Robert Dowhan

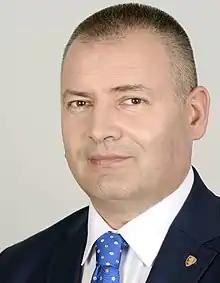
Robert Dowhan

Robert Dowhan (born 14 July 1967) is a Polish politician from the Civic Coalition. He was elected to the Senate of Poland (10th term) representing the constituency of Zielona Góra. He was also elected to the 8th term (2011–2015) and 9th term (2015–2019) of the Senate of Poland.